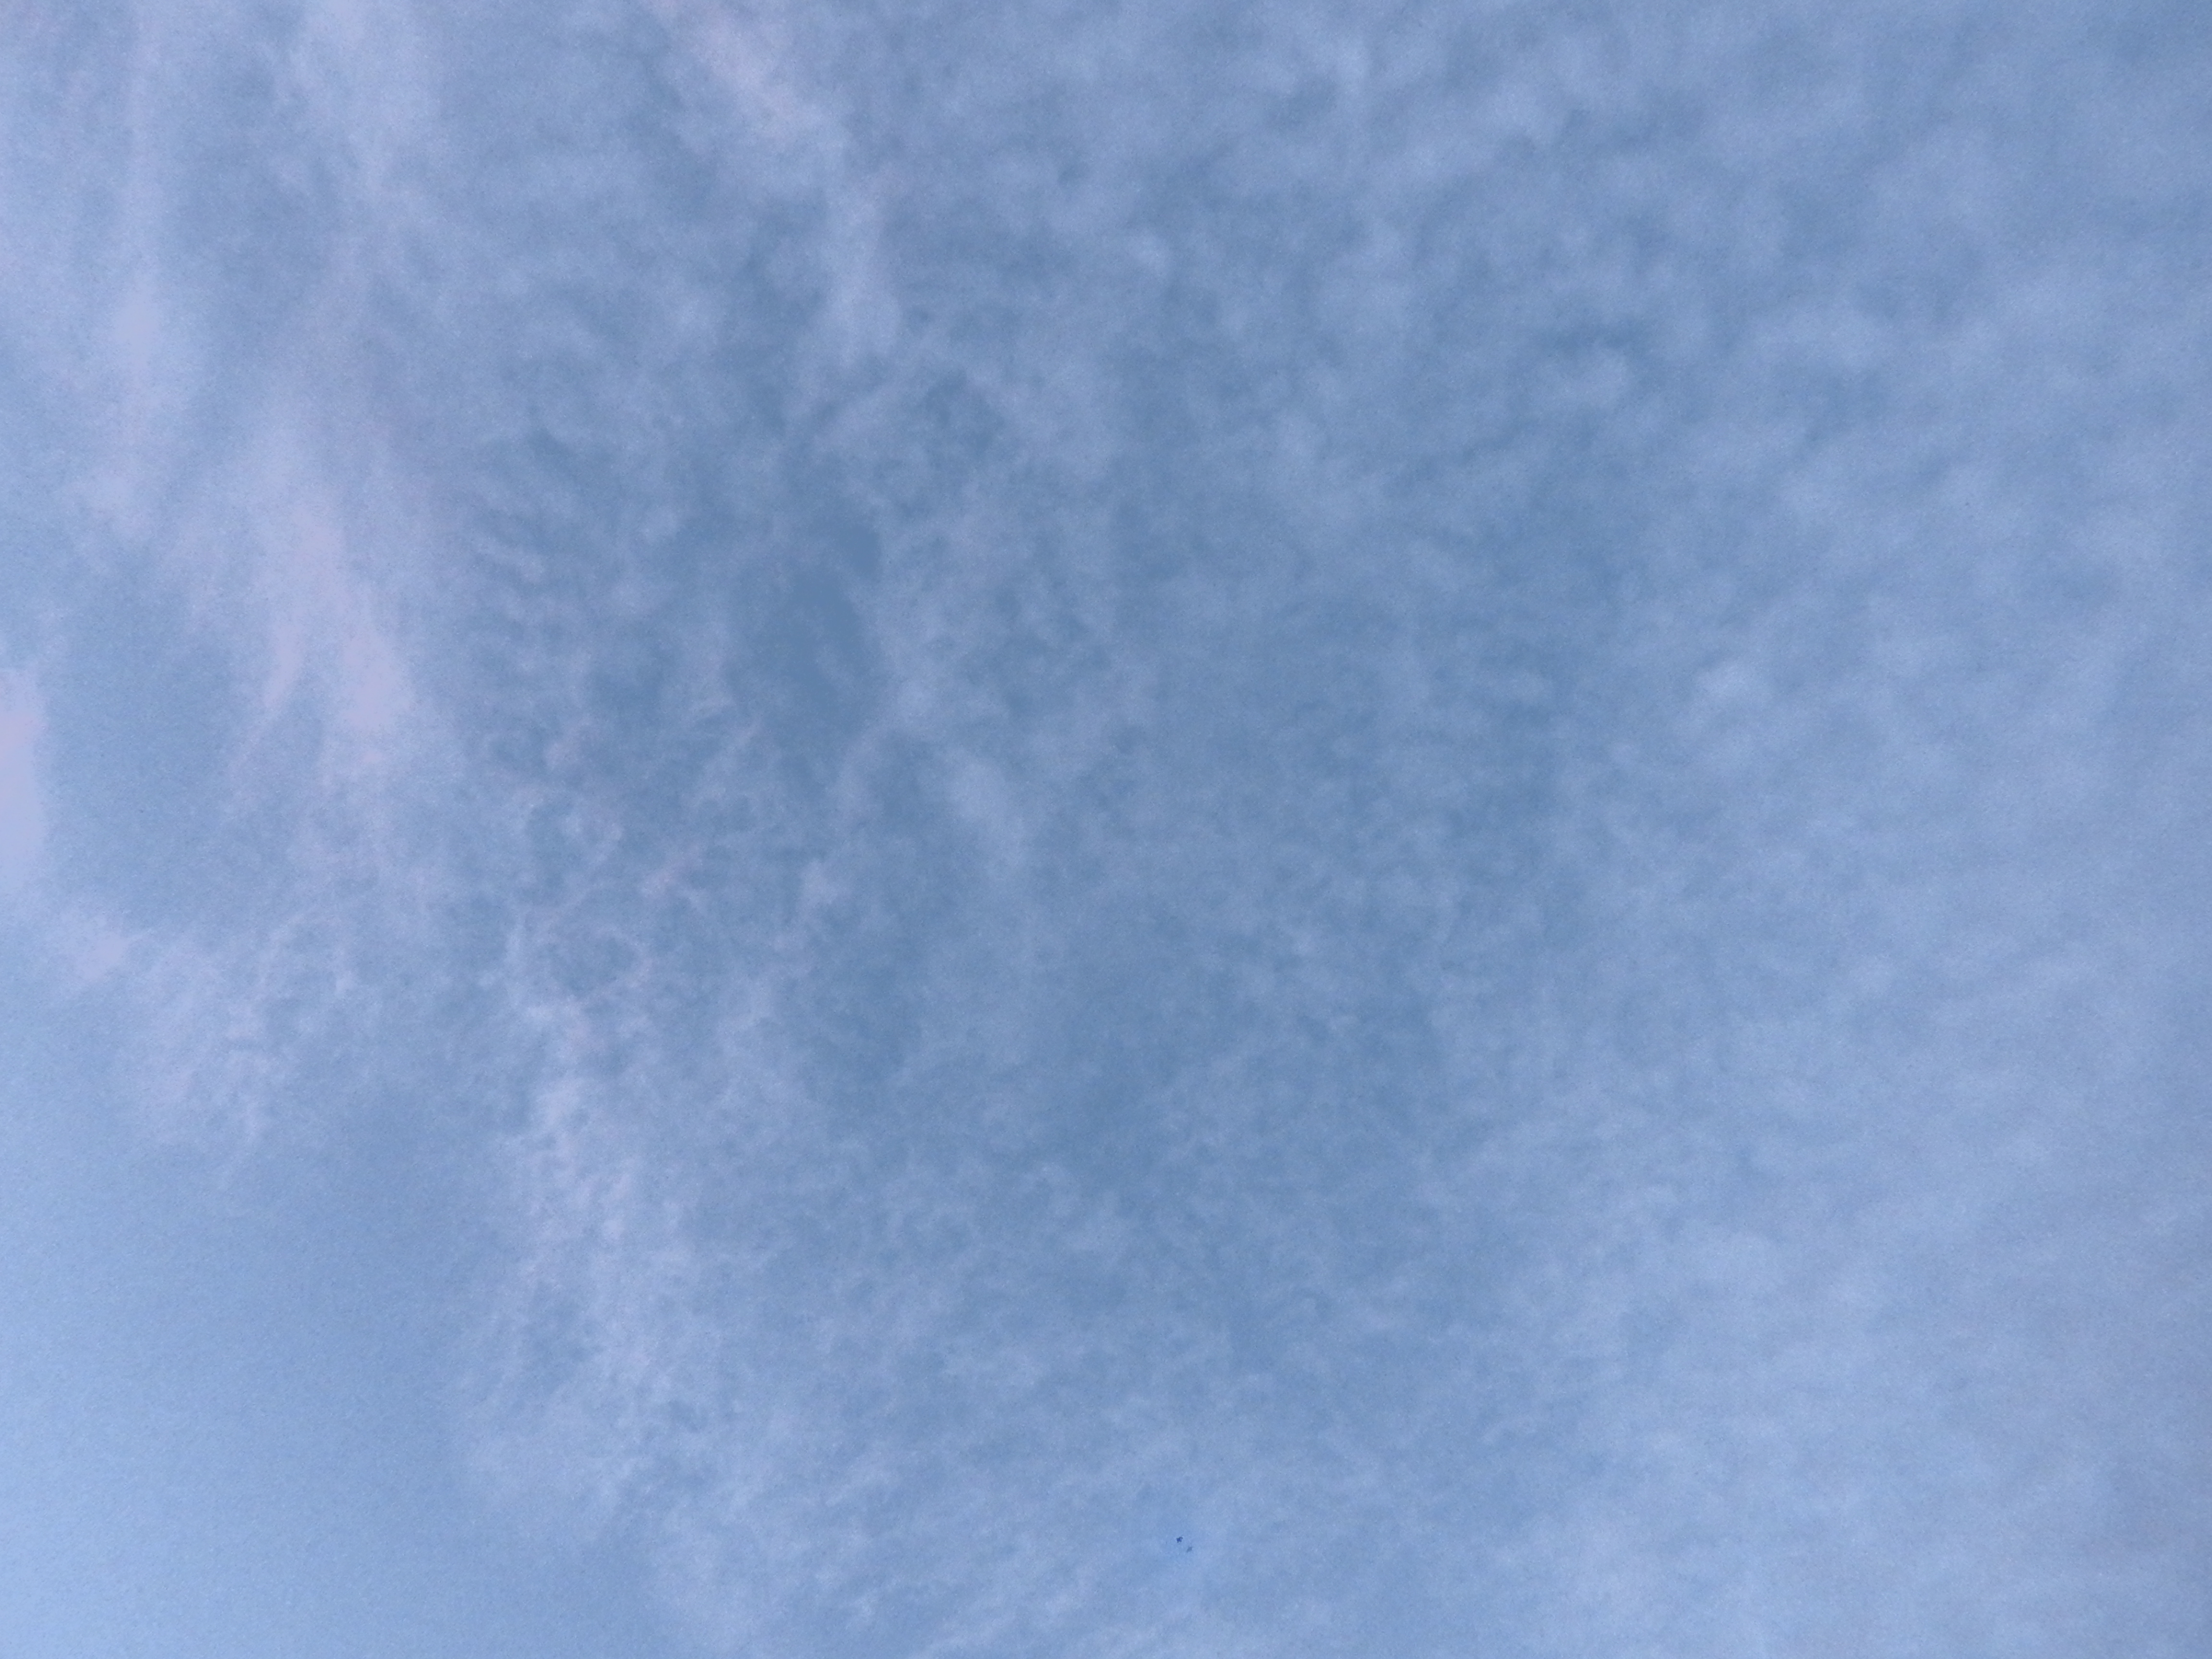
cloud, clear, day, blue, sky, daytime, azure, atmosphere, geological phenomenon, meteorological phenomenon